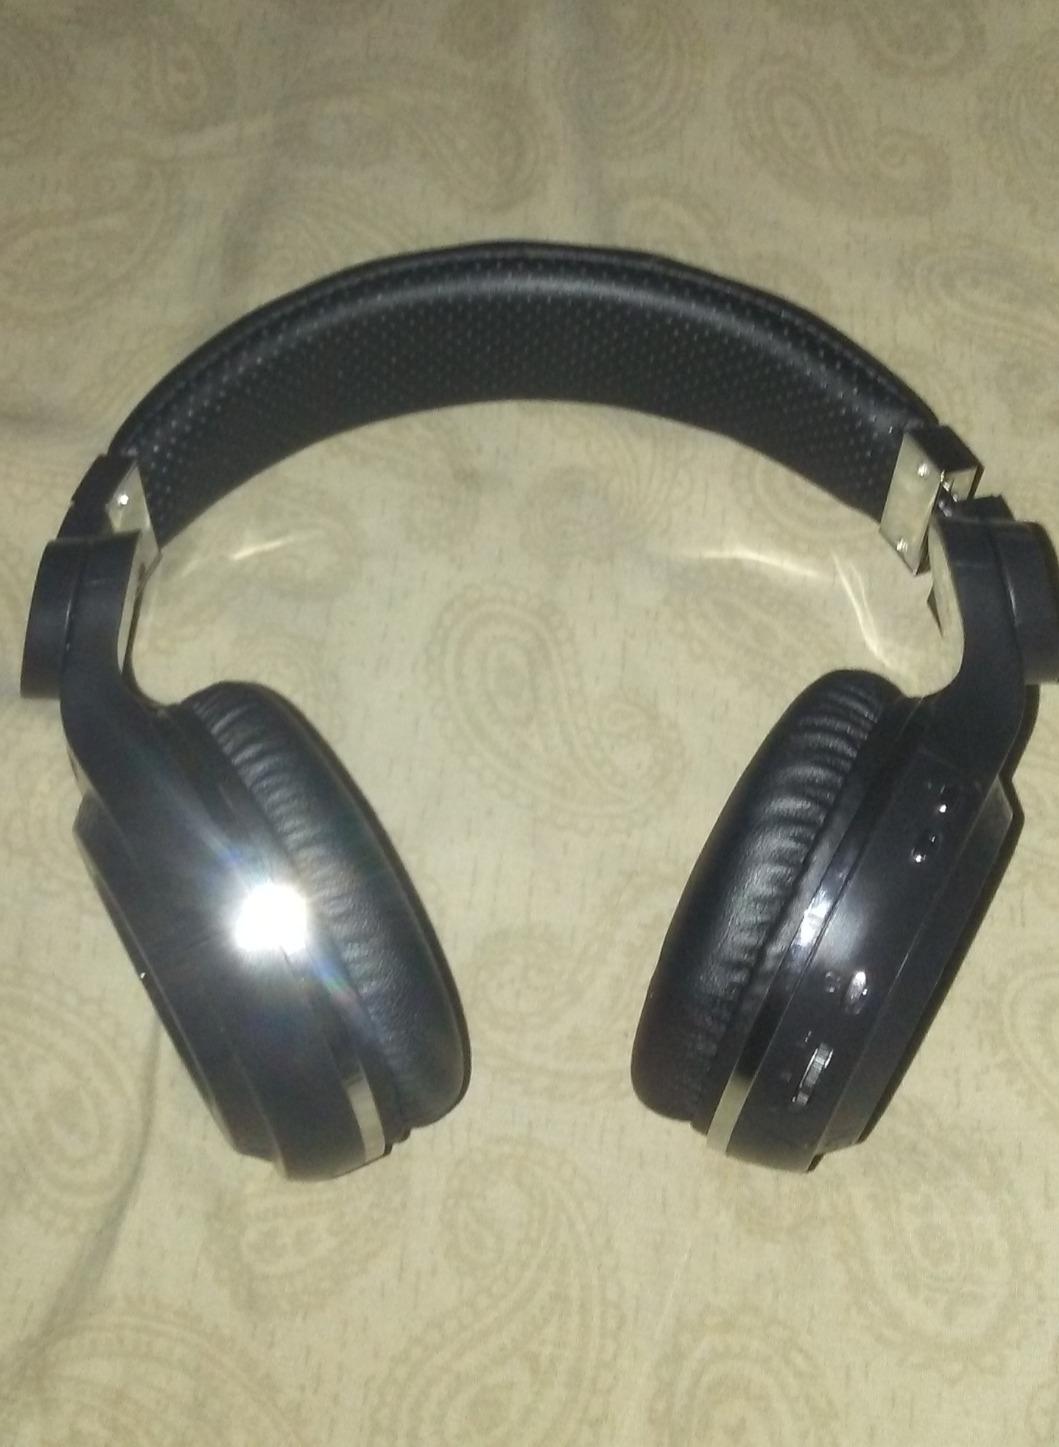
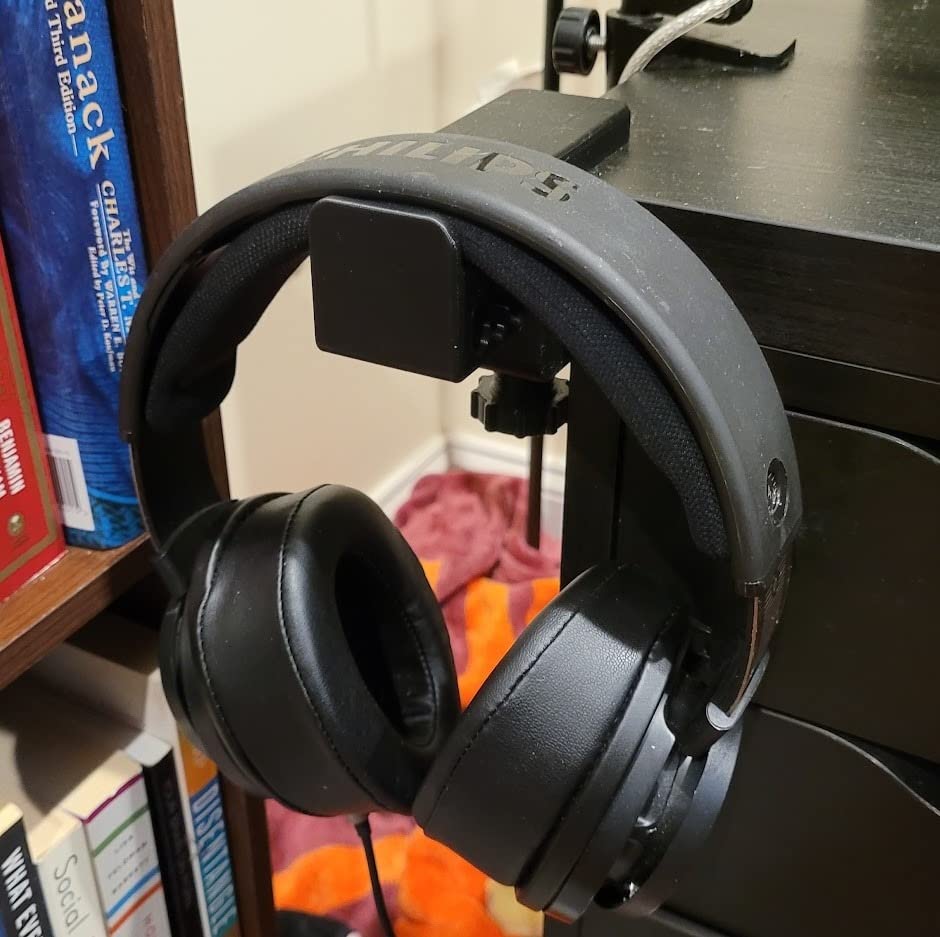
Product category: headphones
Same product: no